Heart Peaks

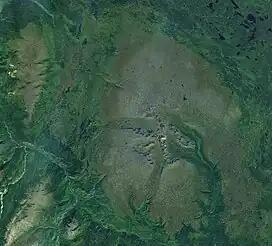
A satellite photo of Heart Peaks (upper-left corner) and nearby Level Mountain (middle). This image clearly shows the large contrast in size between the two volcanoes.

Heart Peaks is at least long and no more than wide at its base. The west and east flanks of the volcano are dissected, giving it a rugged appearance. However, its north flank is rounded and relatively smooth while its south flank is rather pointed. The highest elevation of Heart Peaks is at a small peak roughly in the middle of its summit plateau while the regional elevation of the Nahlin Plateau is . This indicates that Heart Peaks has a topographic prominence of at least . More than 20 unnamed creeks flow from the volcano, which drain into the nearby Dudidontu and Sheslay rivers.